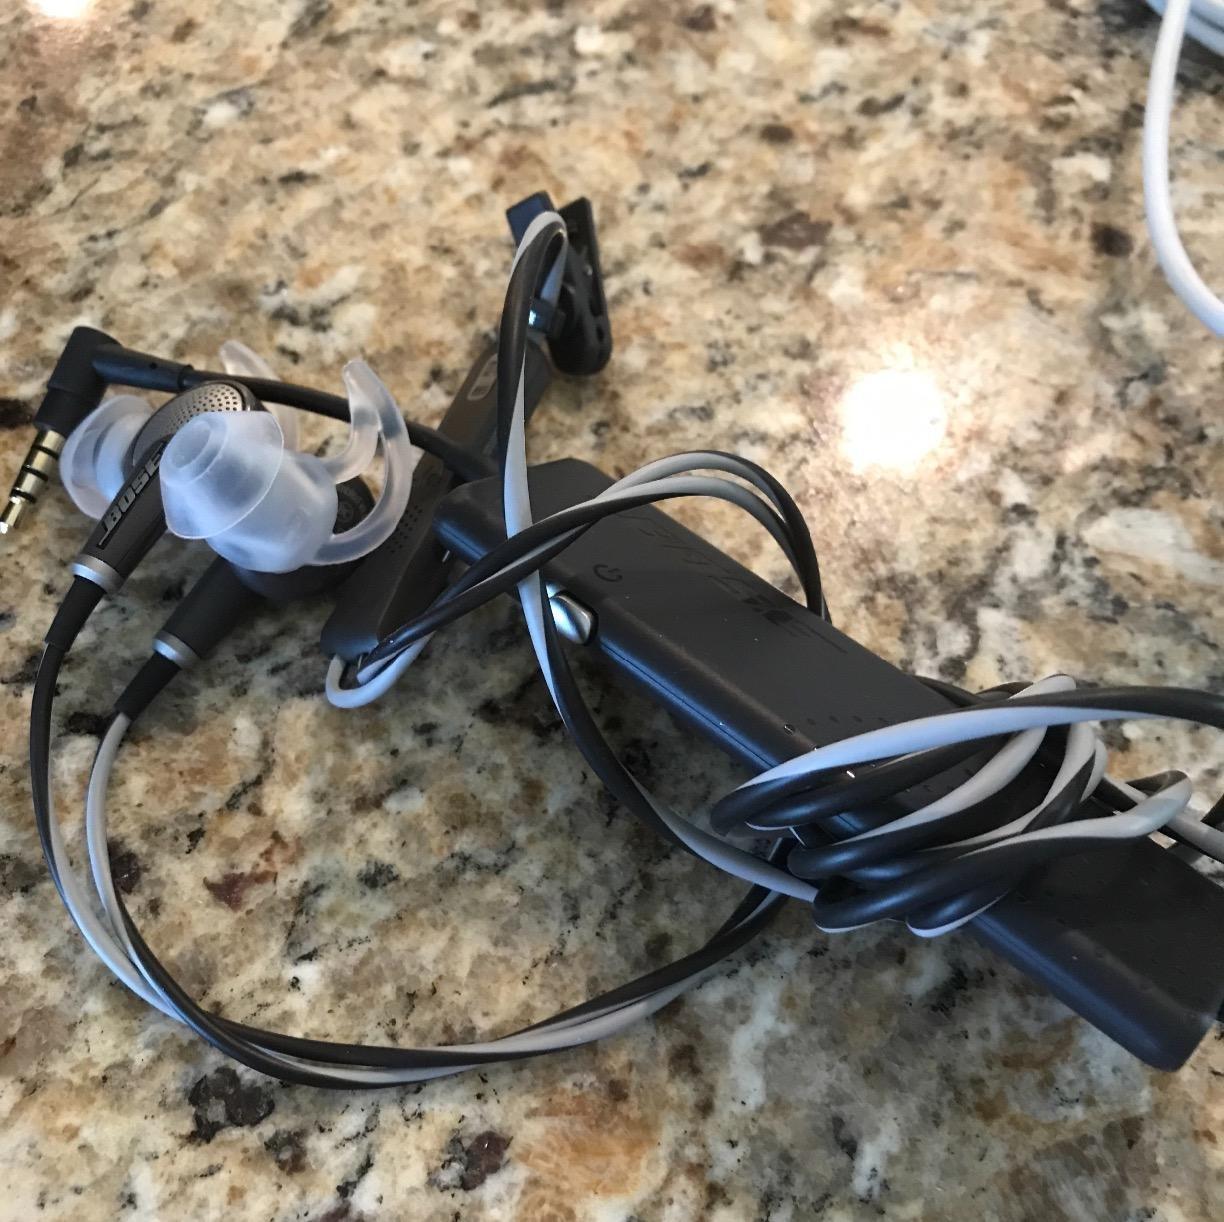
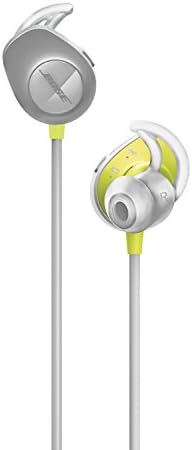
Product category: headphones
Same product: no